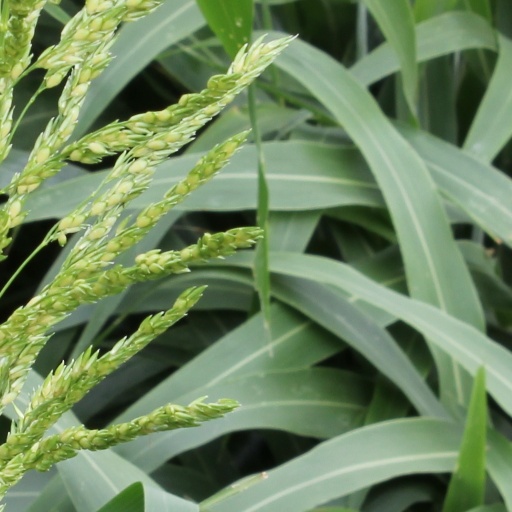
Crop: sorghum